Milan metropolitan area

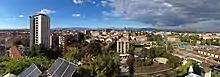
Monza

The Milan metropolitan area, also known as Grande Milano ("Greater Milan"), is the largest metropolitan area in Italy and the 54th largest in the world.